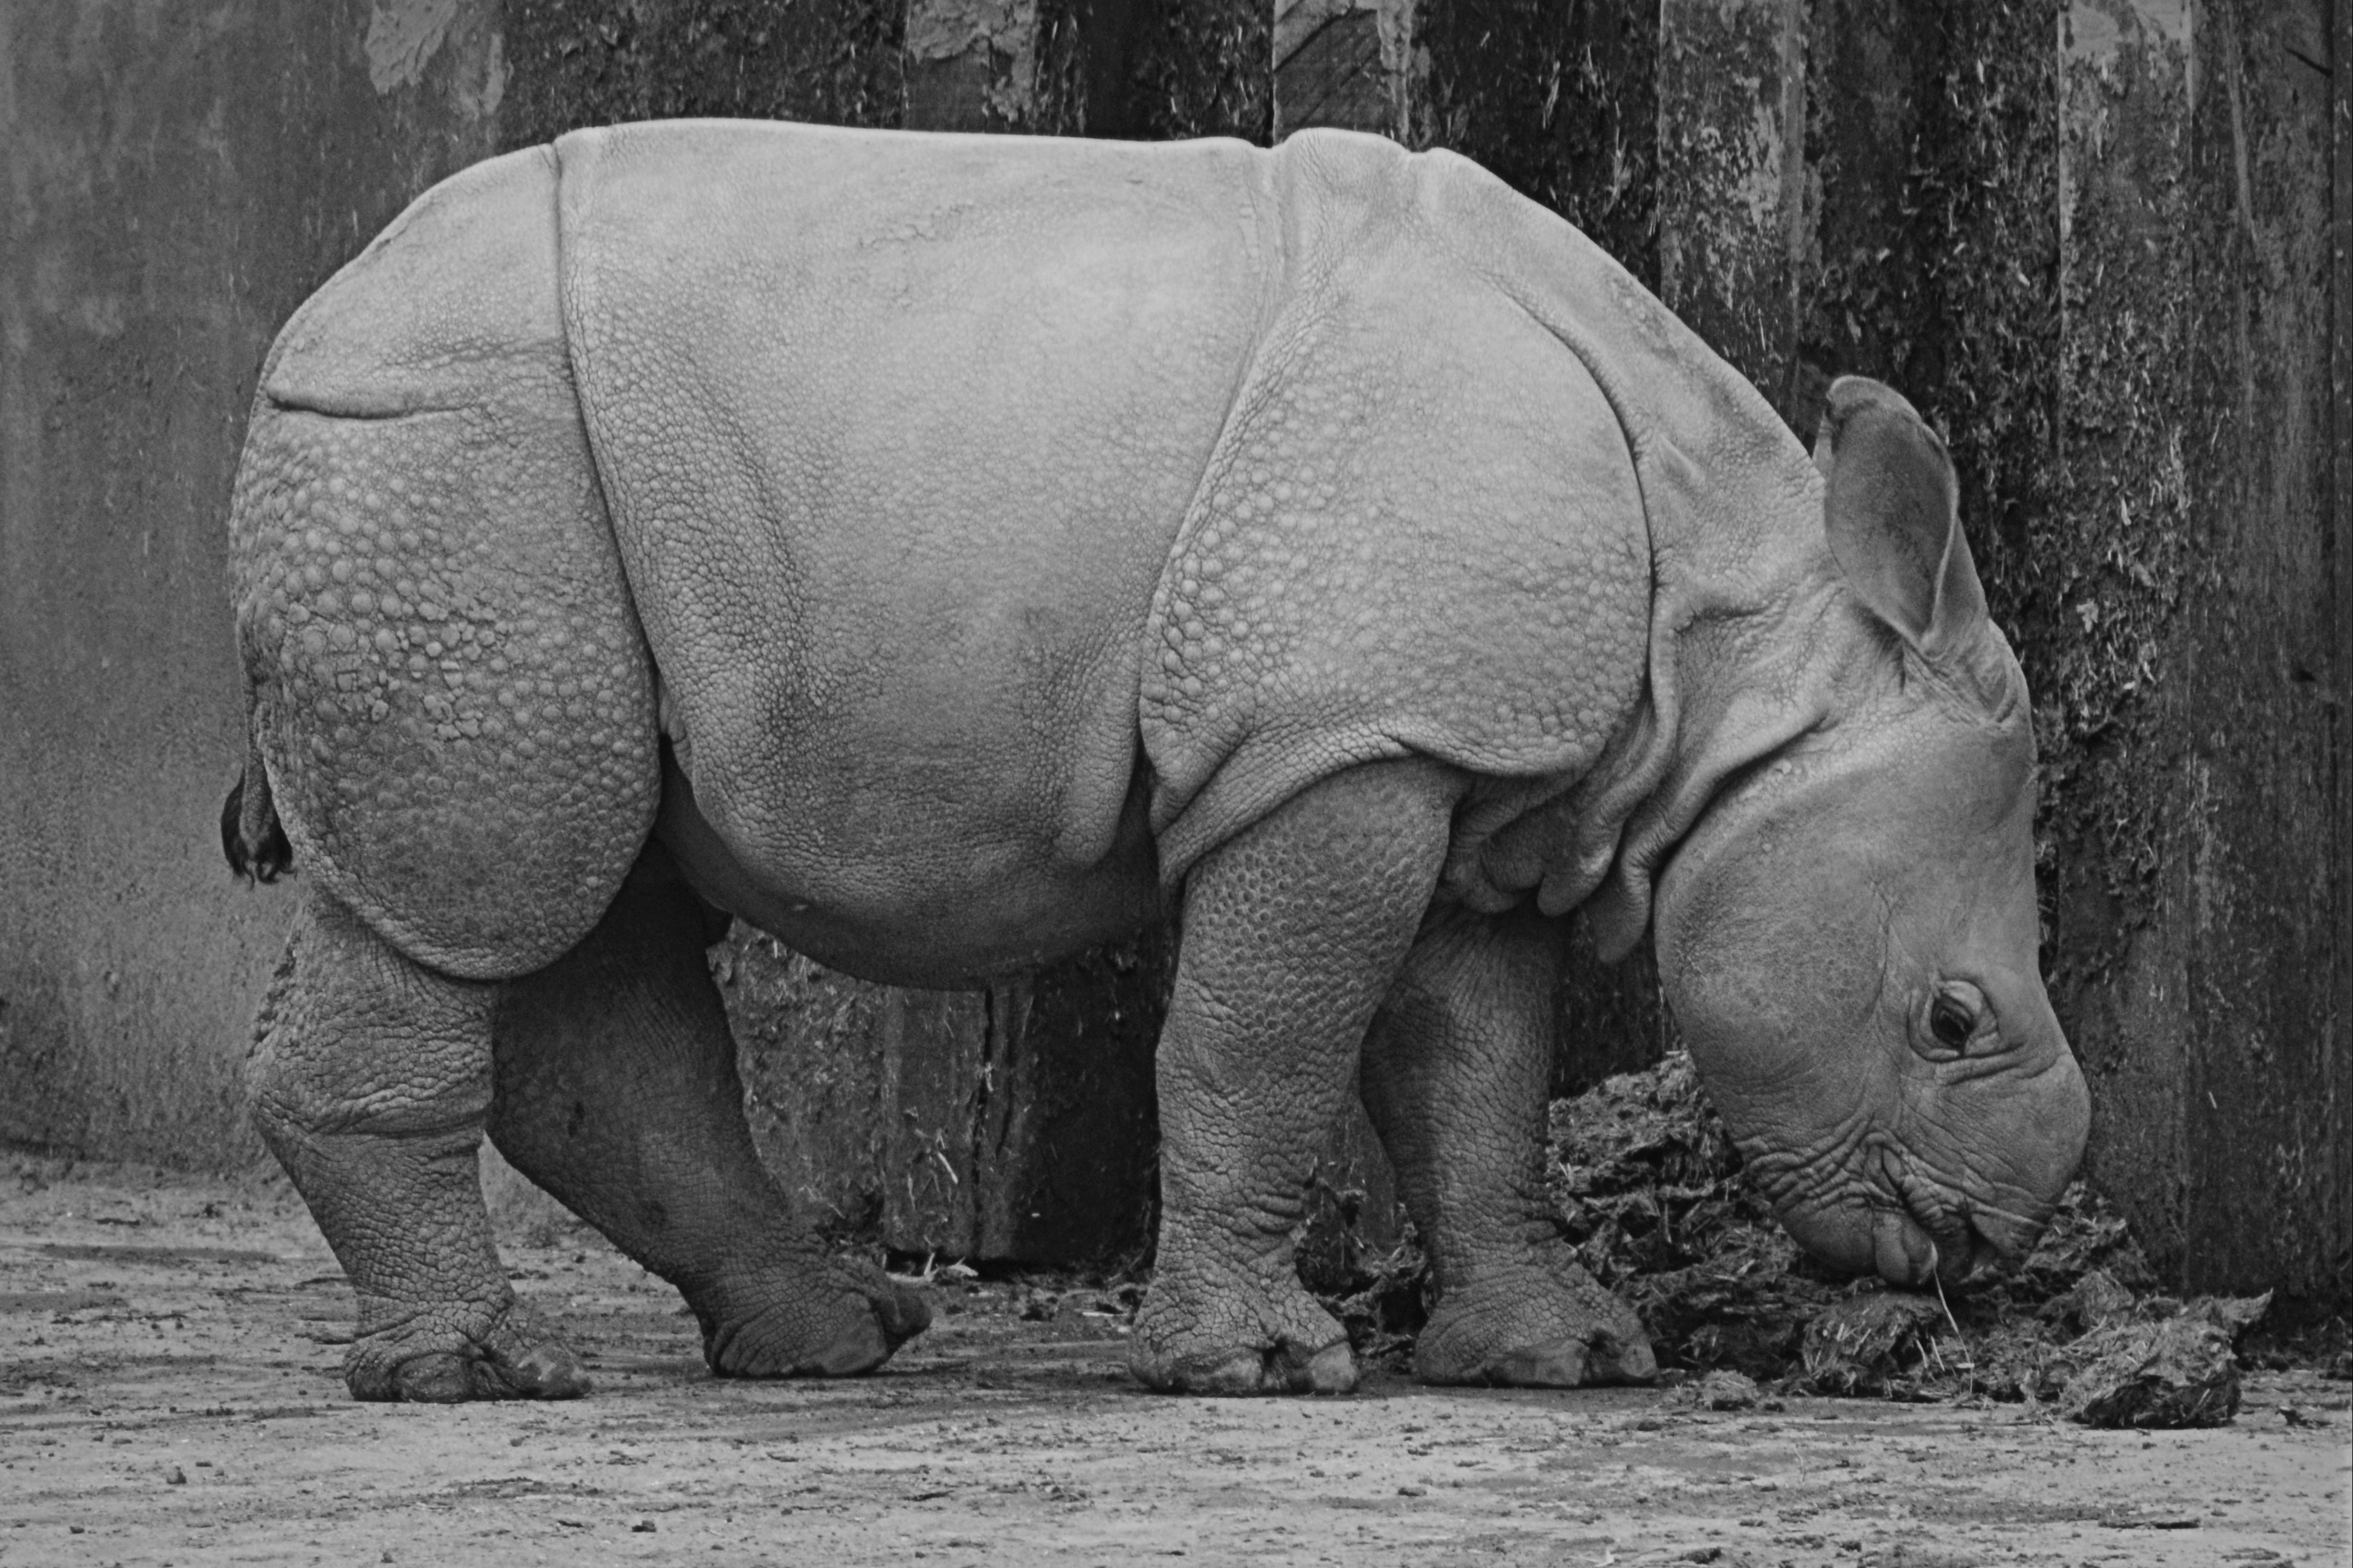
black and white, animal, wildlife, zoo, mammal, monochrome, fauna, elephant, calf, rhino, rhinoceros, indian elephant, monochrome photography, baby rhinoceros